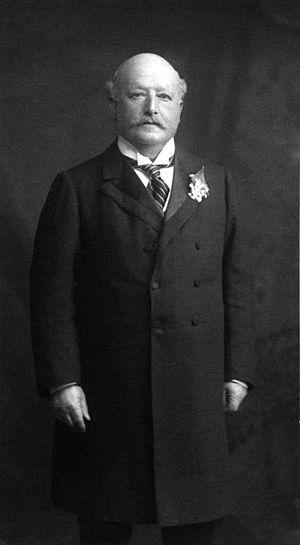
Edward Levy-Lawson, 1ᵉʳ baron Burnham, KCVO, connu sous le nom de Sir Edward Levy-Lawson, 1ᵉʳ baronnet, de 1892 à 1903, est un patron de presse anglais.